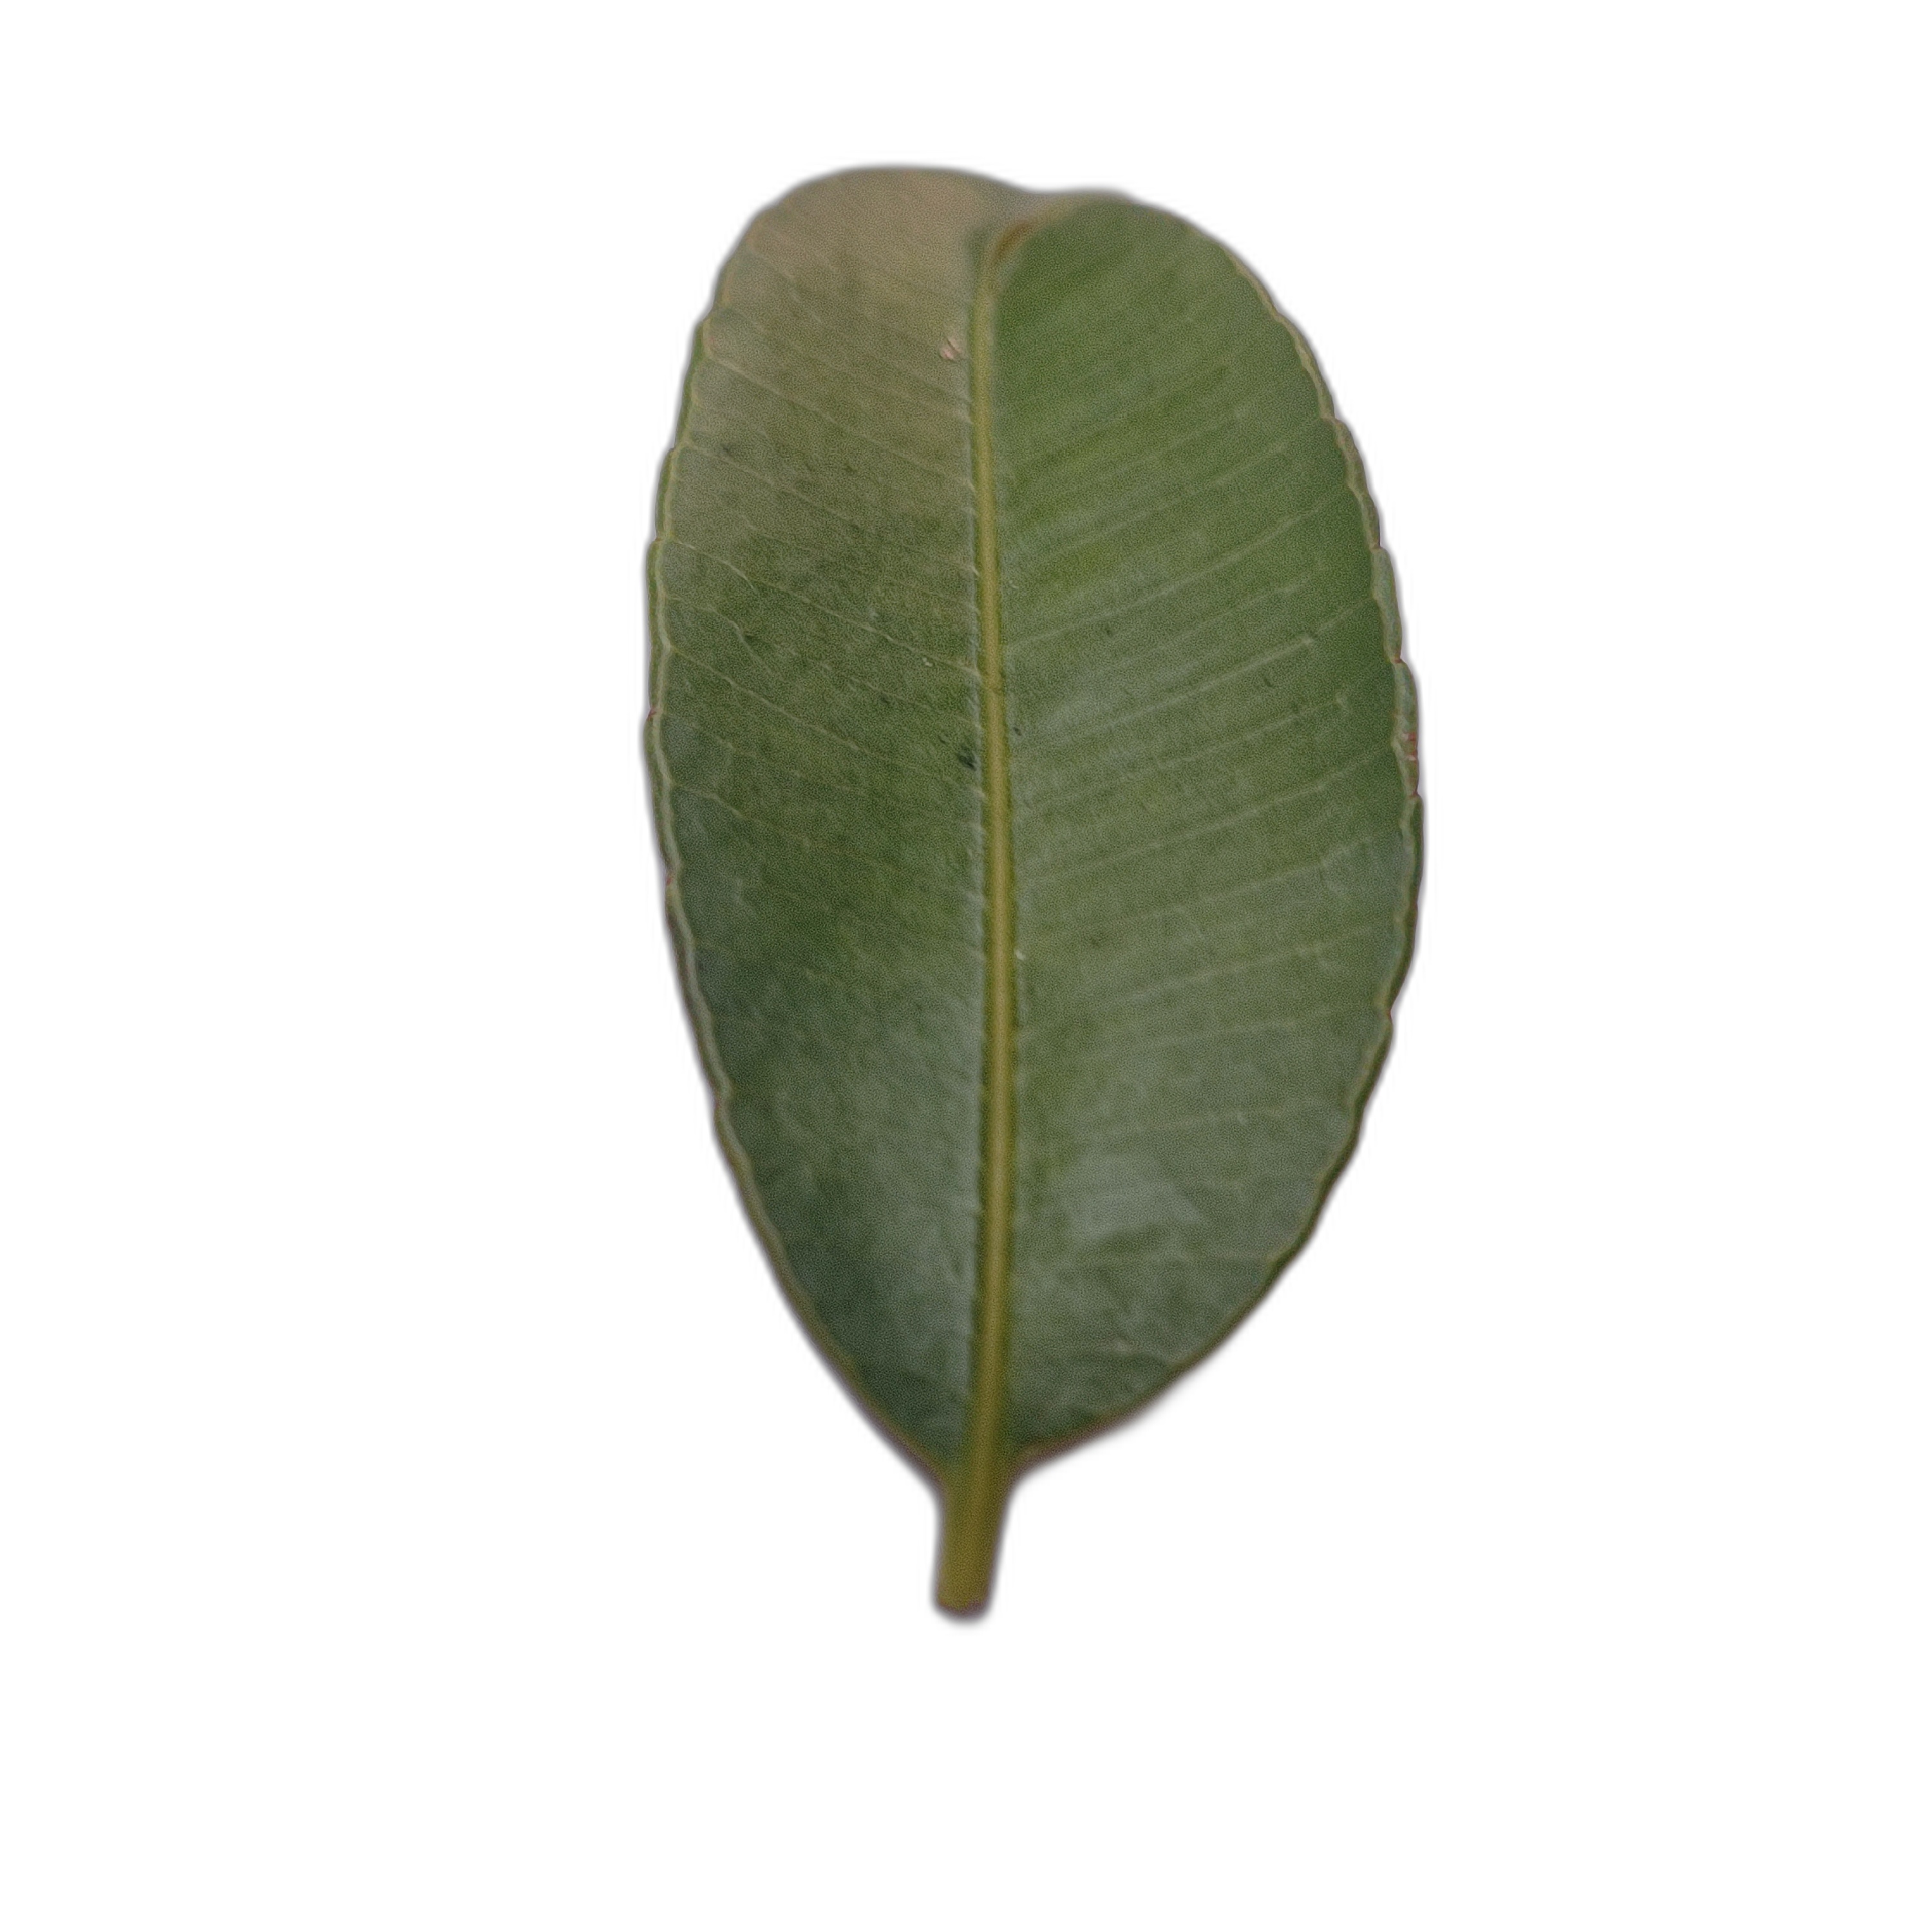
Label: healthy